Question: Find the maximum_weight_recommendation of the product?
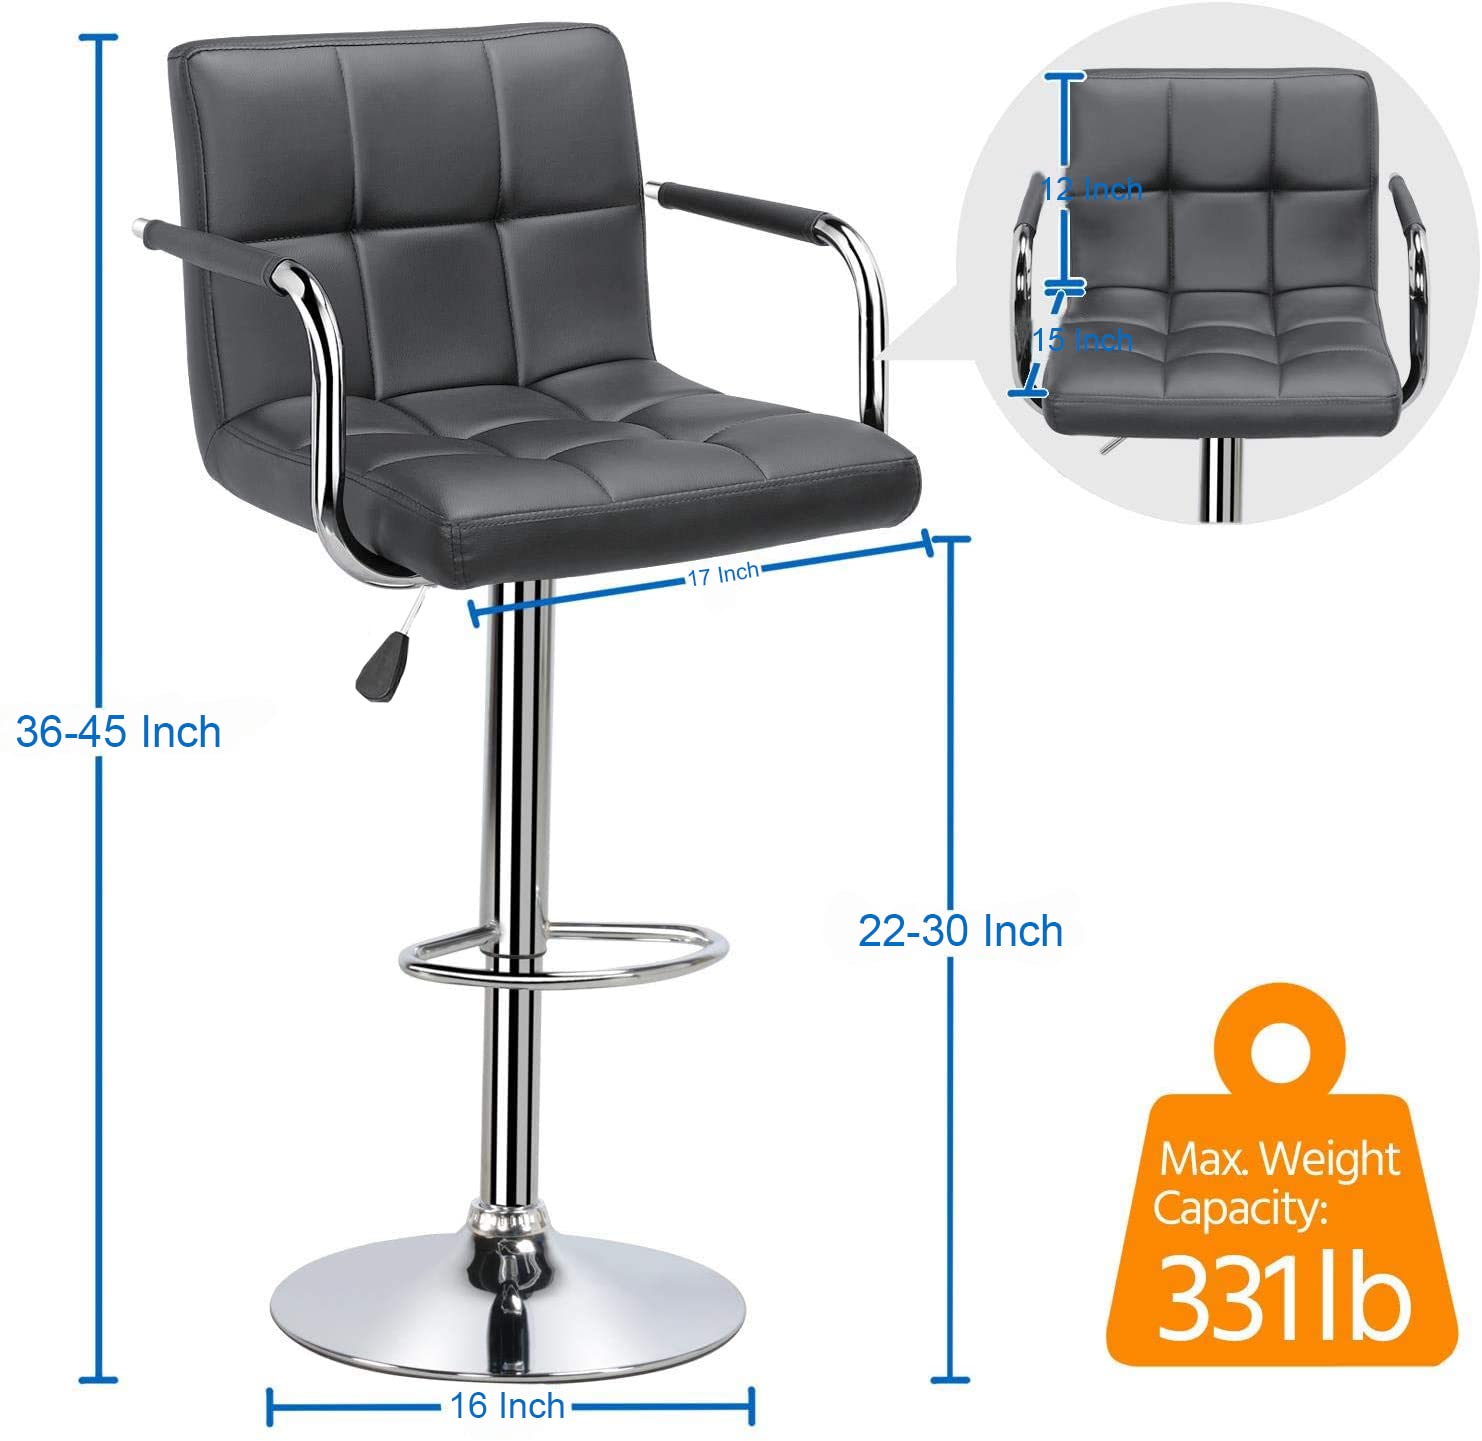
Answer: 331 pound